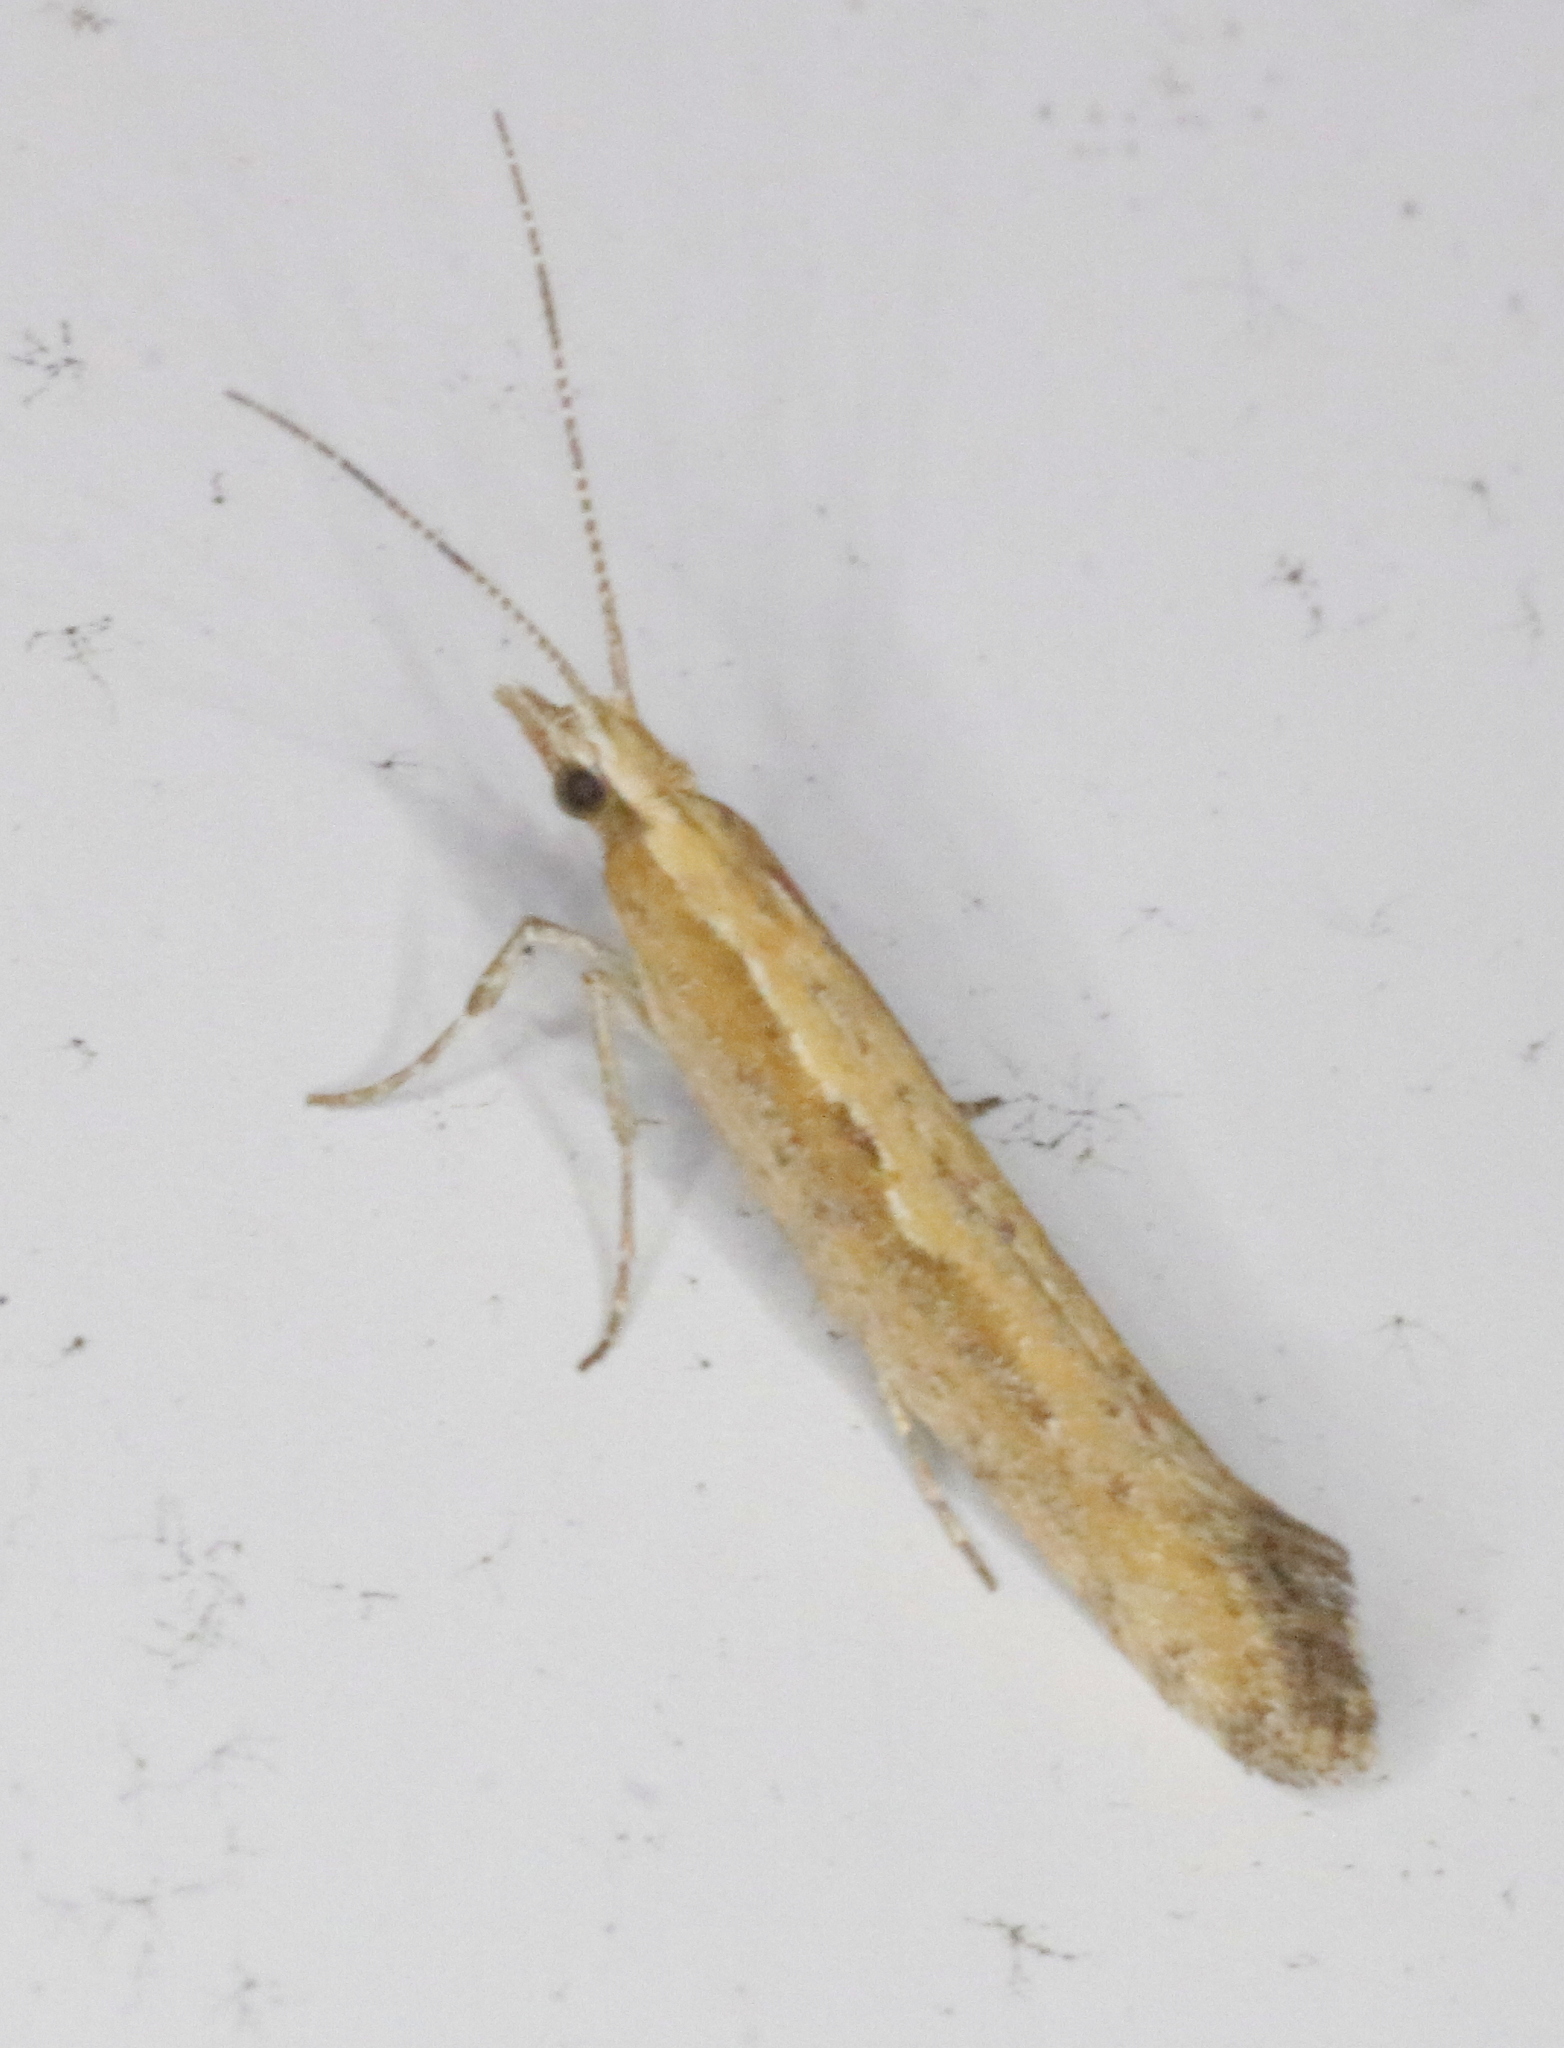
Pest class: diamondback_moth